Brad Hoover

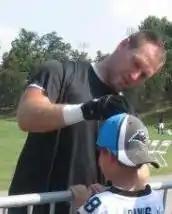
Hoover signing autographs at the Panthers' training camp facility in Spartanburg, SC.

Bradley R. Hoover (born November 11, 1976) is an American former professional football player who was a fullback for the Carolina Panthers of the National Football League (NFL). He played college football for the Western Carolina Catamounts. He was signed by the Panthers as an undrafted free agent in 2000.